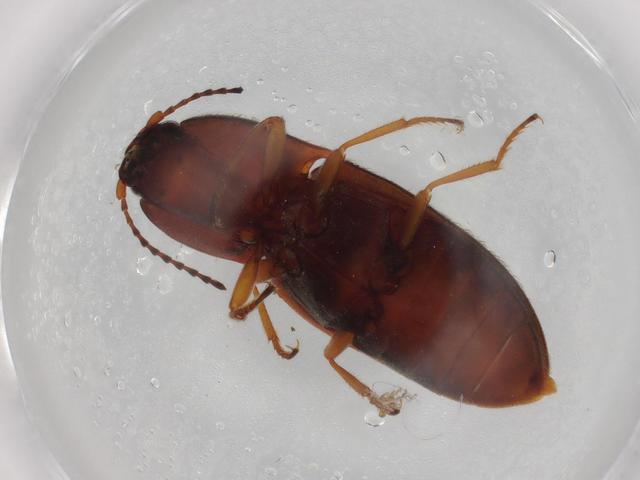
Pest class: clickbeetles_wireworms